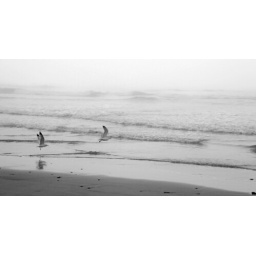
take off: flying blind in the fog